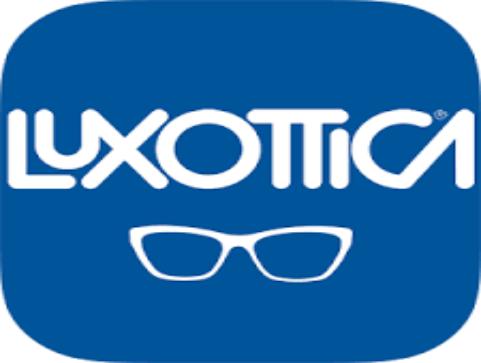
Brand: luxottica
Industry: Necessities